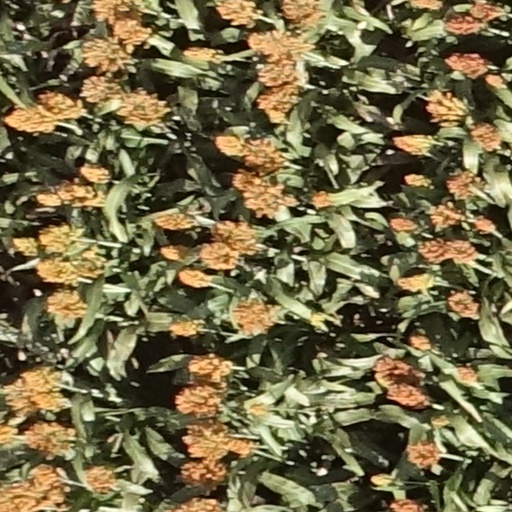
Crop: sorghum